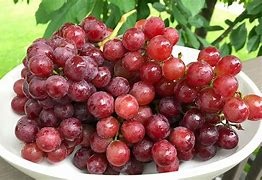
Label: grape